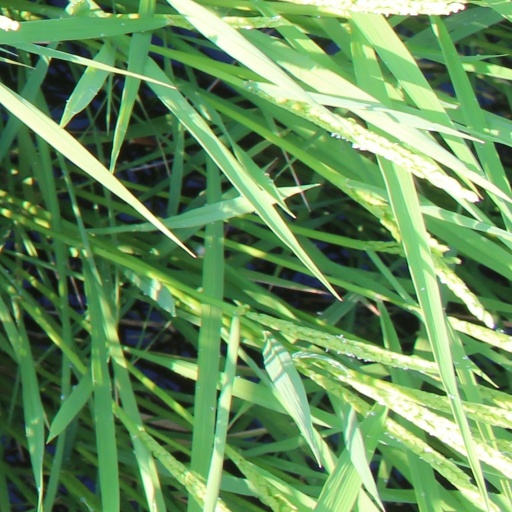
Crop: rice